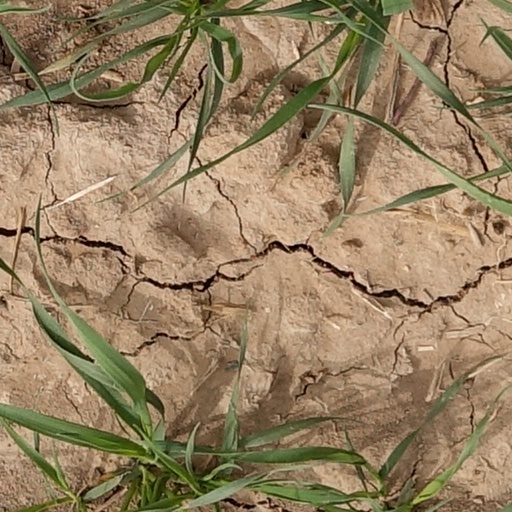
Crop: wheat